The Sigismund Bell

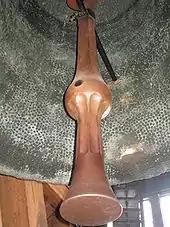
Clapper of the Sigismund Bell

The Sigismund Bell is operated manually by pulling ropes attached to its yoke. It takes 12 men, six on either side, to swing the bell.